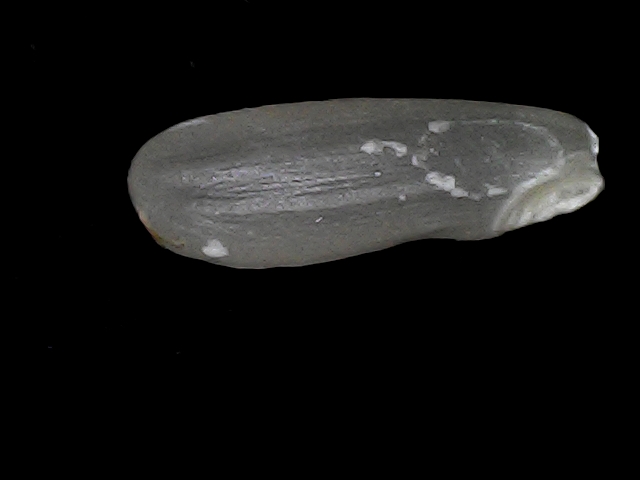
Rice variety: BD49